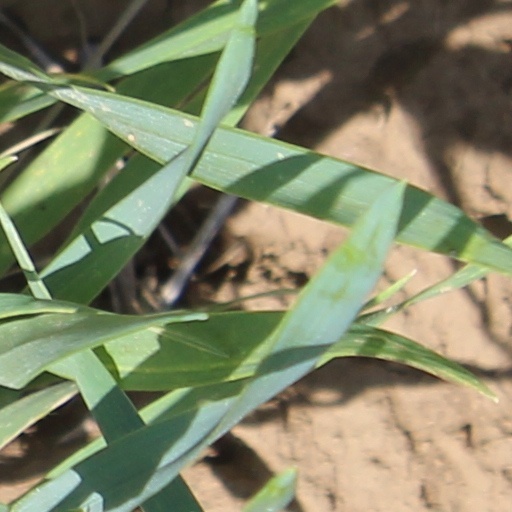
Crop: wheat